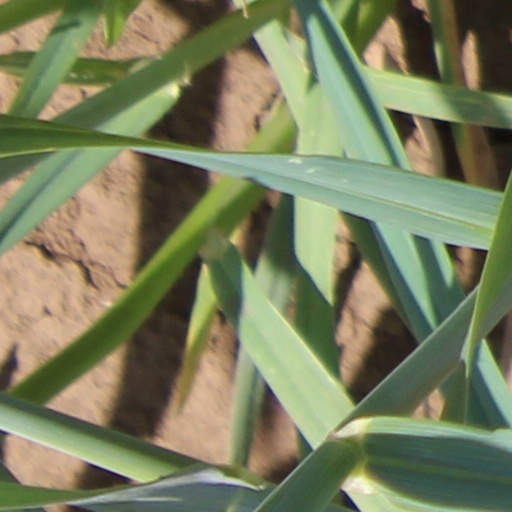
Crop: wheat